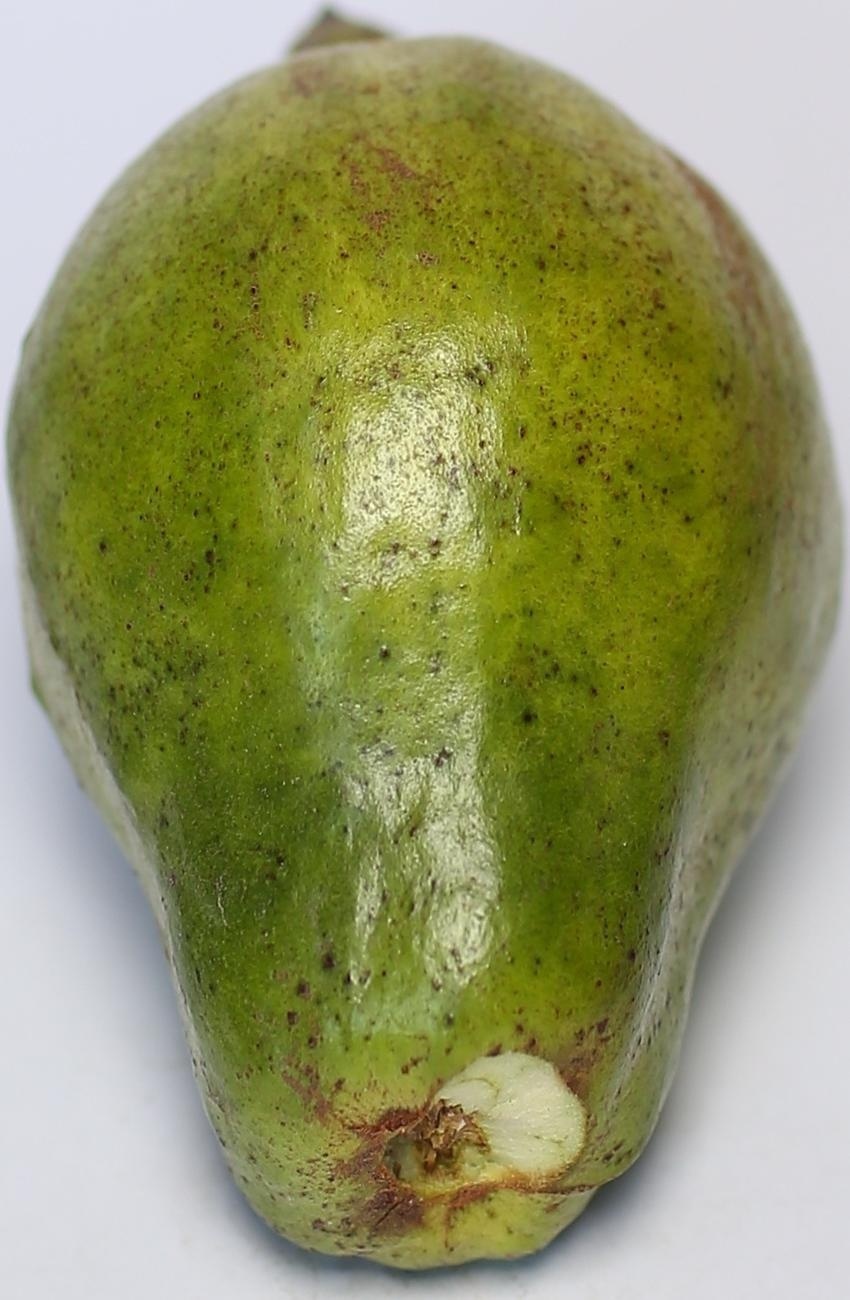
Maturity: green
Variety: local-sindhi